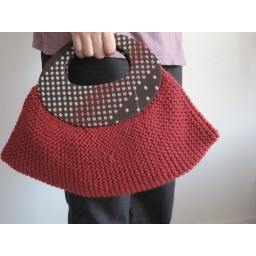
Hobo bag in garter stitch and red dot and line fabric